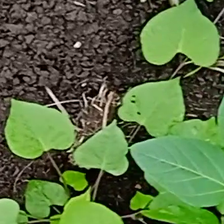
Weed species: Obscure_morning _glory(Ipomoea obscura)